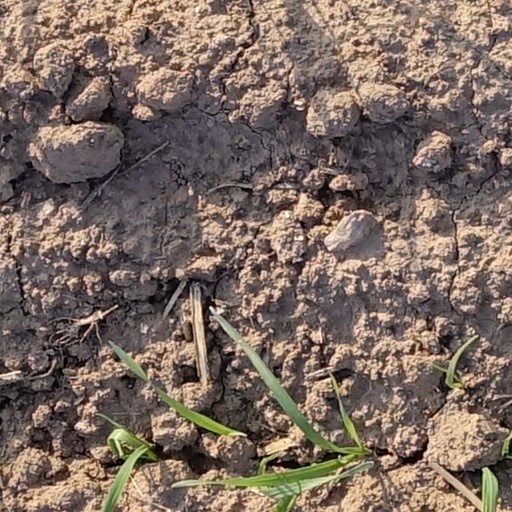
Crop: wheat